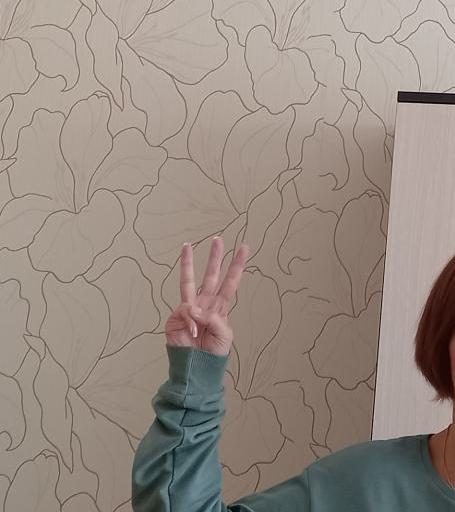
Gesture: three